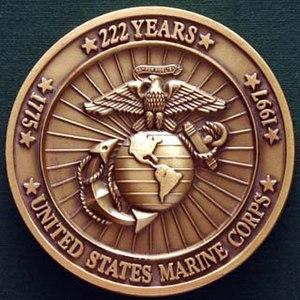
Un challenge coin est en général une petite pièce ou un médaillon, portant l'insigne ou l'emblème d'une organisation et portée par les membres de cette organisation. Traditionnellement, il est remis pour symboliser l'adhésion et pour participer à l'esprit de cohésion. En outre, les challenges coins peuvent également être collectionnés. Les challenges coins modernes sont fabriquées dans une variété de tailles et sont souvent fabriquées à l'aide de références à la culture populaire pour inclure des super-héros et d'autres personnages bien connus de manière à créer une parodie. Historiquement, les challenge coins étaient présentées par les commandants d'unité en reconnaissance de la réussite particulière d'un membre de l'unité. Ils sont également échangés en reconnaissance de visites rendus à une organisation. Ils représentent des attributs de culture populaire.